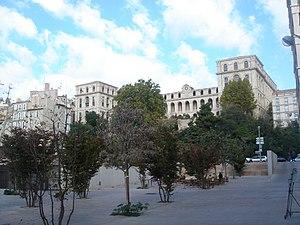
L'Hôtel-Dieu de Marseille vu de l'espace Bargemon.
Cet article recense les monuments historiques de Marseille, en France.